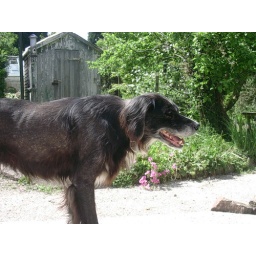
dont help being a black dog in the sun